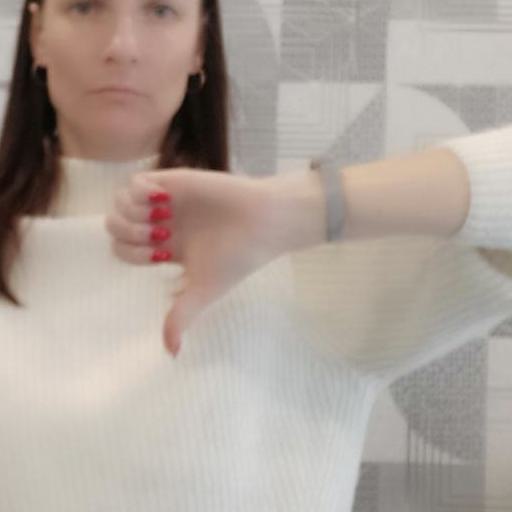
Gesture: dislike